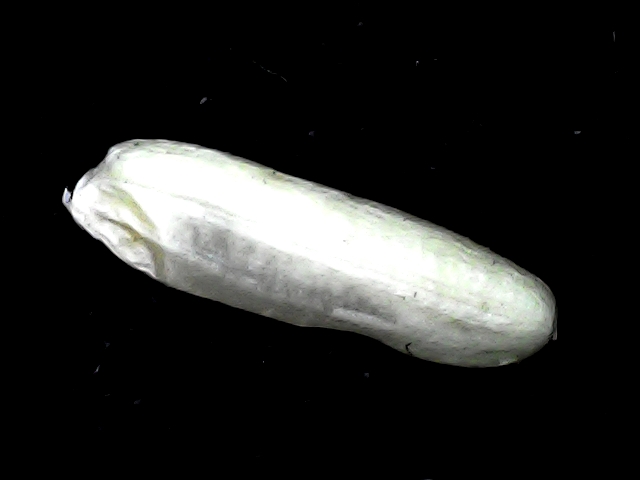
Rice variety: BD57